Marion Mahony Griffin

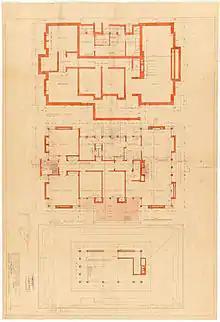
Design for a Suburban Residence Exhibit Plan 3

When Wright eloped to Europe with Mamah Borthwick Cheney in 1909, he offered the Studio's work to Mahony but she declined. It is unclear whether Mahony had a positive or negative perception of Wright after having worked with him. In her autobiography she wrote, "The Chicago school died not only because of the cancer sore in it - one who originated very little but spent most of his time claiming everything and swiping everything." Research notes suggest that Mahony was referring to Wright however, she never explicitly made negative claims about him.